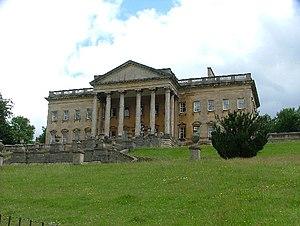
L'intrigue de Histoire de Tom Jones, enfant trouvé, abrégé en Tom Jones, roman de Henry Fielding paru en 1749, est à la fois linéaire puisqu'elle prend les événements dès leur début et les conduit à leur dénouement, et complexe, car s'y mêlent des retours en arrière, des histoires intercalées et beaucoup de digressions. Il est parfois difficile d'y reconnaître la voix qui raconte l'histoire, celle du narrateur omniscient, ou celle de l'auteur qui le manipule, ou encore celle des personnages auxquels est, quoique rarement, donné l'occasion de prendre directement la parole, du moins pour un bref instant, car Fielding a tôt fait de reprendre le fil du discours pour remettre les choses au point et se livrer à un petit jeu d'aparté avec le lecteur.
L'Histoire de Tom Jones, enfant trouvé, abrégé en Tom Jones, est un roman de Henry Fielding, publié par l'éditeur londonien Andrew Millar en 1749. Commencé en 1746 et terminé en 1748, c'est un livre ambitieux qui doit en partie son inspiration à la vie de son auteur, ne serait-ce que par le portrait de l'héroïne censé être à l'image de sa première épouse Charlotte Craddock, décédée en 1744. Très critiqué à sa parution, il devient vite un immense succès populaire qui ne s'est jamais démenti et il est souvent cité parmi les dix plus grands romans de la littérature universelle : en 1955, Somerset Maugham le place en première position dans son essai Dix romans et leurs auteurs. Dès 1750, Pierre-Antoine de La Place en donne une version française libre qui aurait inspiré Voltaire pour Candide. En 1765, André Philidor en fait un opéra qui se maintient au répertoire : c'est dire la rapidité de son rayonnement, même au-delà de la Grande-Bretagne.
Ralph Allen, né en juillet 1693 à St Columb Major en Cornouailles et mort le 29 juin 1764 à Bath, est un entrepreneur et philanthrope britannique, connu pour ses réformes du système postal en Grande-Bretagne. Il est baptisé dans son village natal le 24 juillet 1693. Dès son adolescence, il commence à travailler dans un bureau de poste. En 1710, il se fixe à Bath dans le Somerset où il est d'abord clerc postal avant d'être nommé, en 1712 et âgé de seulement 19 ans, maître de la poste de Bath. En 1742, il est élu maire de Bath.